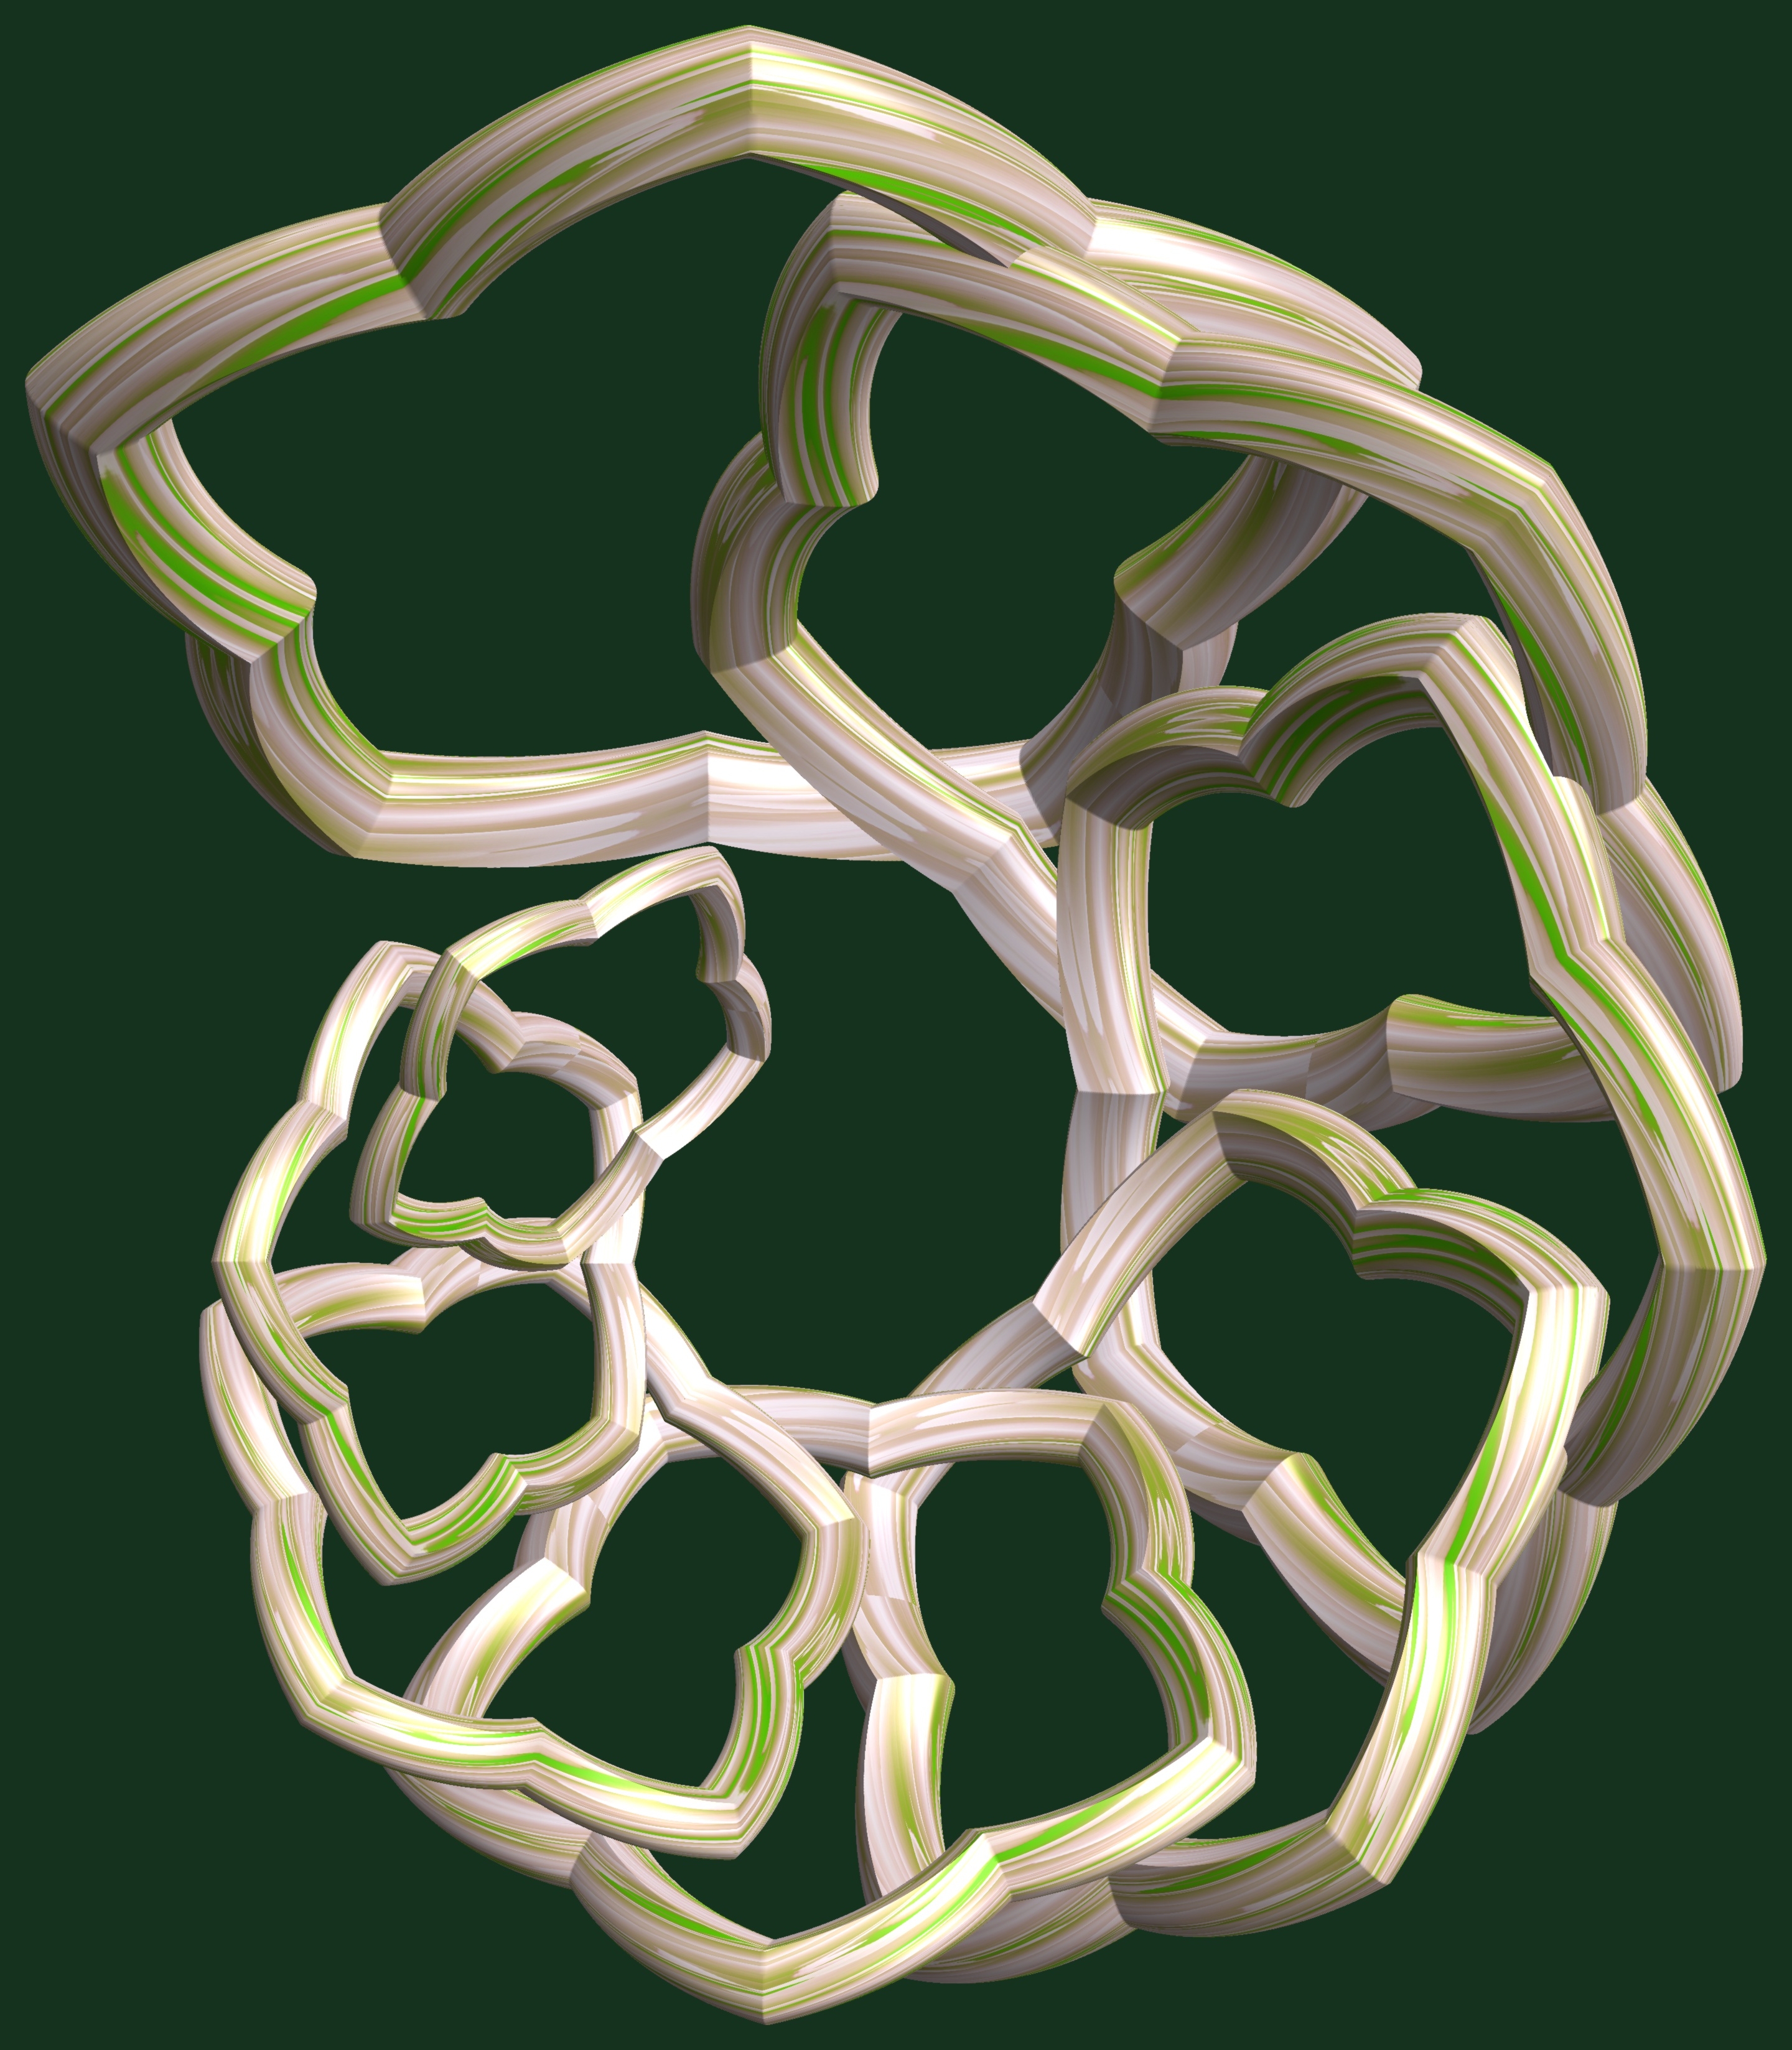
hand, texture, spiral, pattern, arm, design, symmetry, 3d, graphic, torus, mathematica, cg, parametricplot3d, code, program, algorithm, abstruct, mapping